Savage Dragon

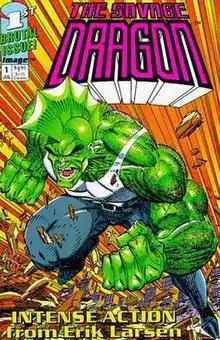
"Savage Dragon" #1 (July 1992) by Erik Larsen

The Savage Dragon is the name of two superheroes created by Erik Larsen, published by Image Comics and taking place in the Image Universe. The comic initially follows the adventures of a superheroic police officer named the Dragon. The character first appeared as the Dragon in "Graphic Fantasy" #1 (June 1982) and first appeared as the "Savage Dragon" in "Megaton" #3 (February 1986), before starring as the protagonist of the ongoing comic book series The Savage Dragon.